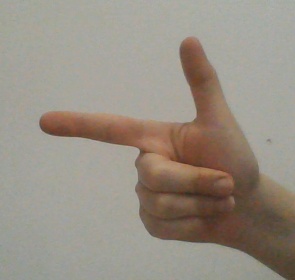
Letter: yaa